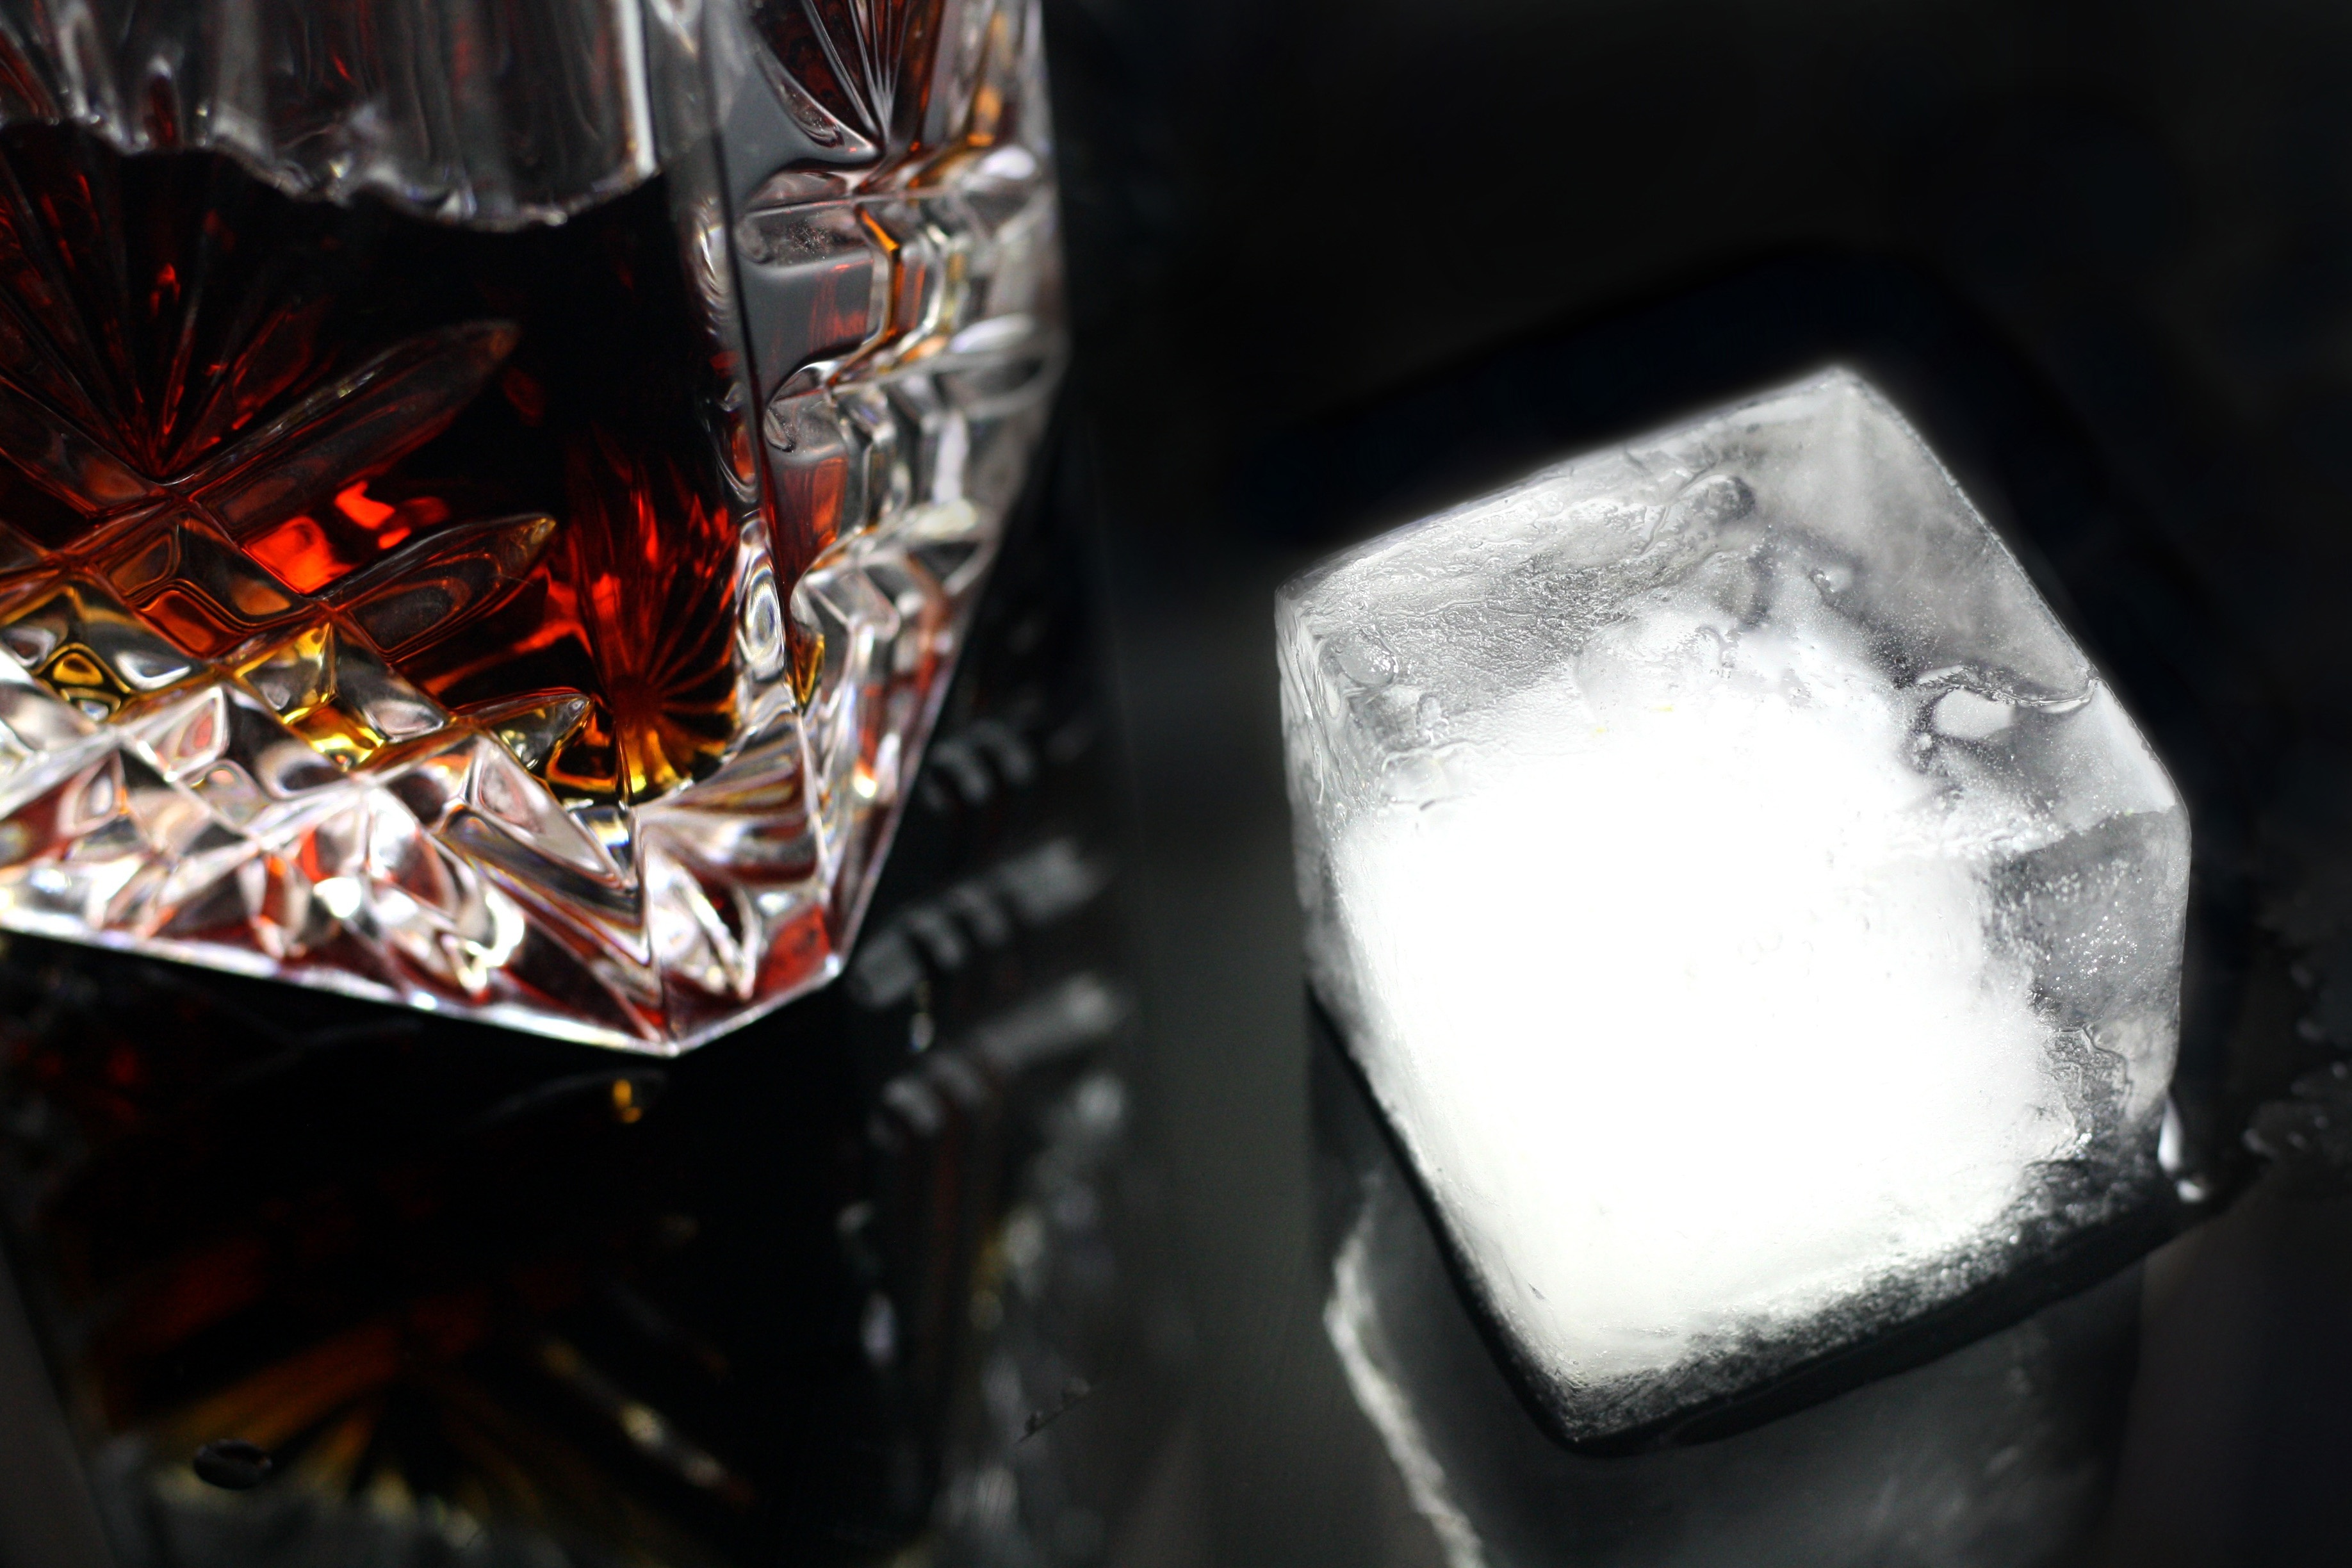
ice cube, red, drink, alcohol, glass, distilled beverage, photography, automotive lighting, Transparent material, liqueur, whisky, ice, metal